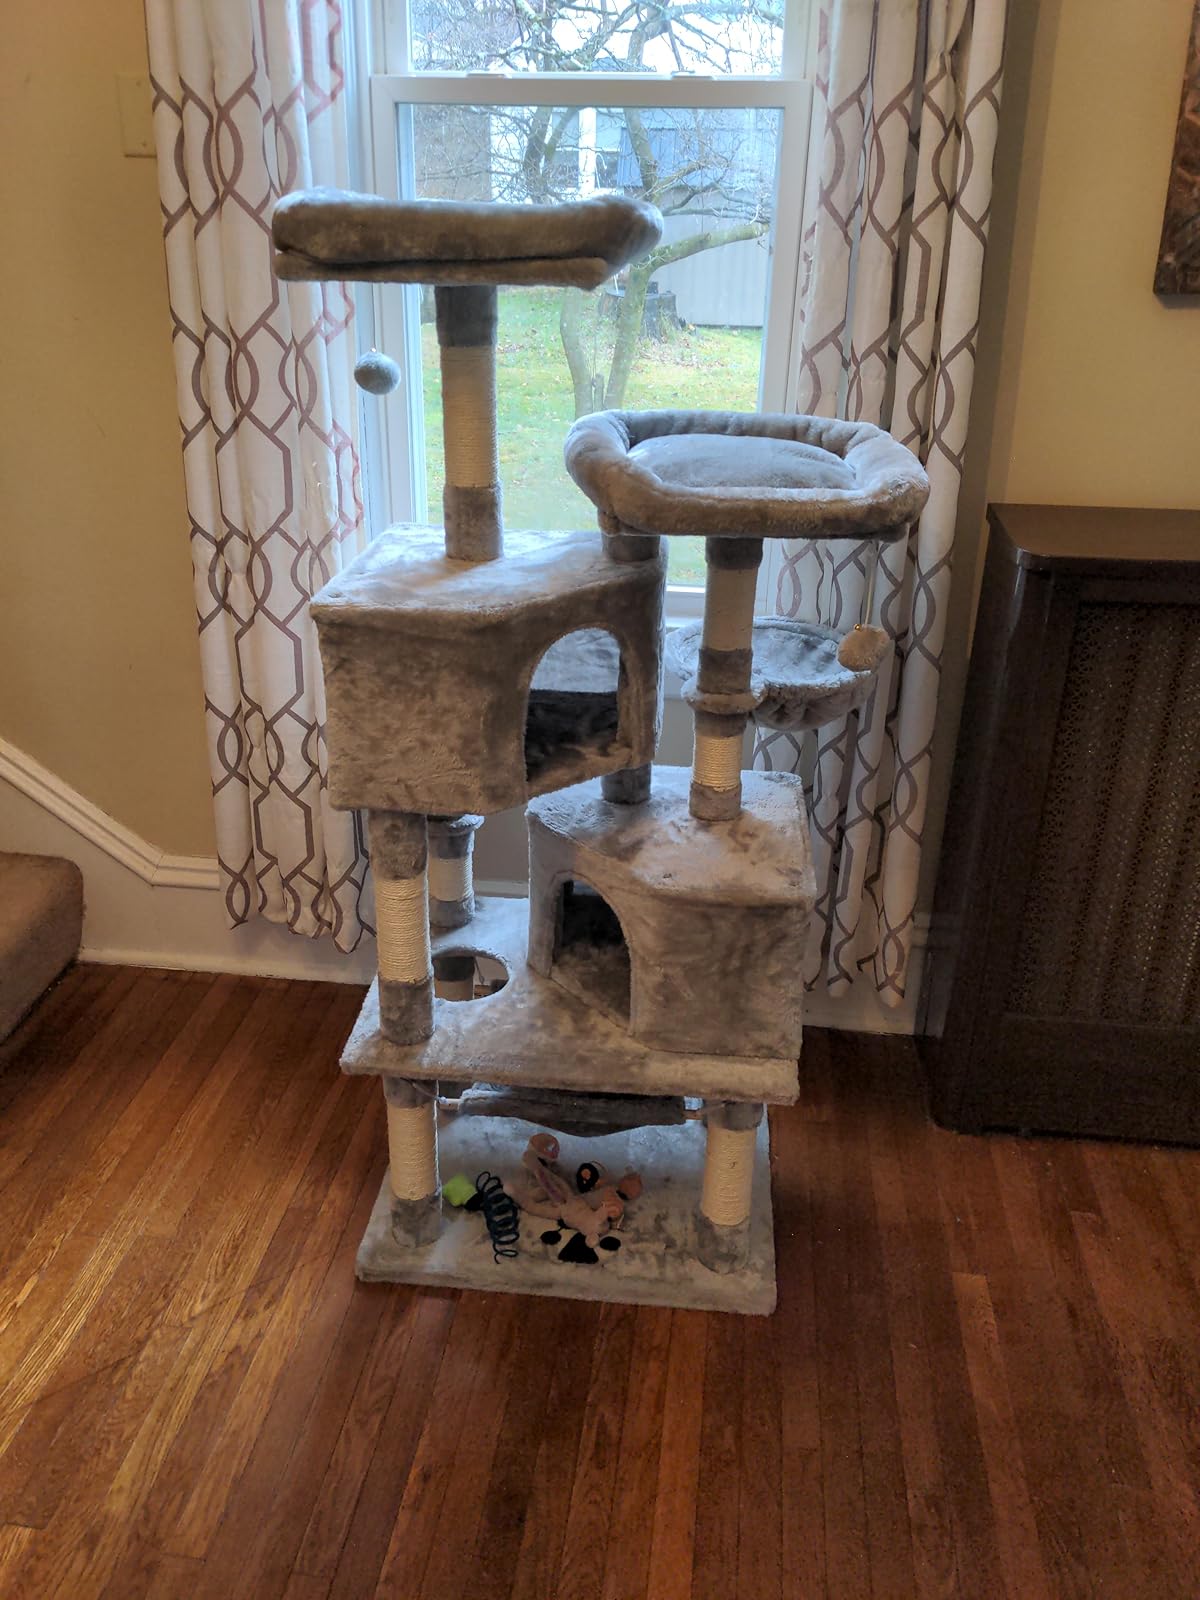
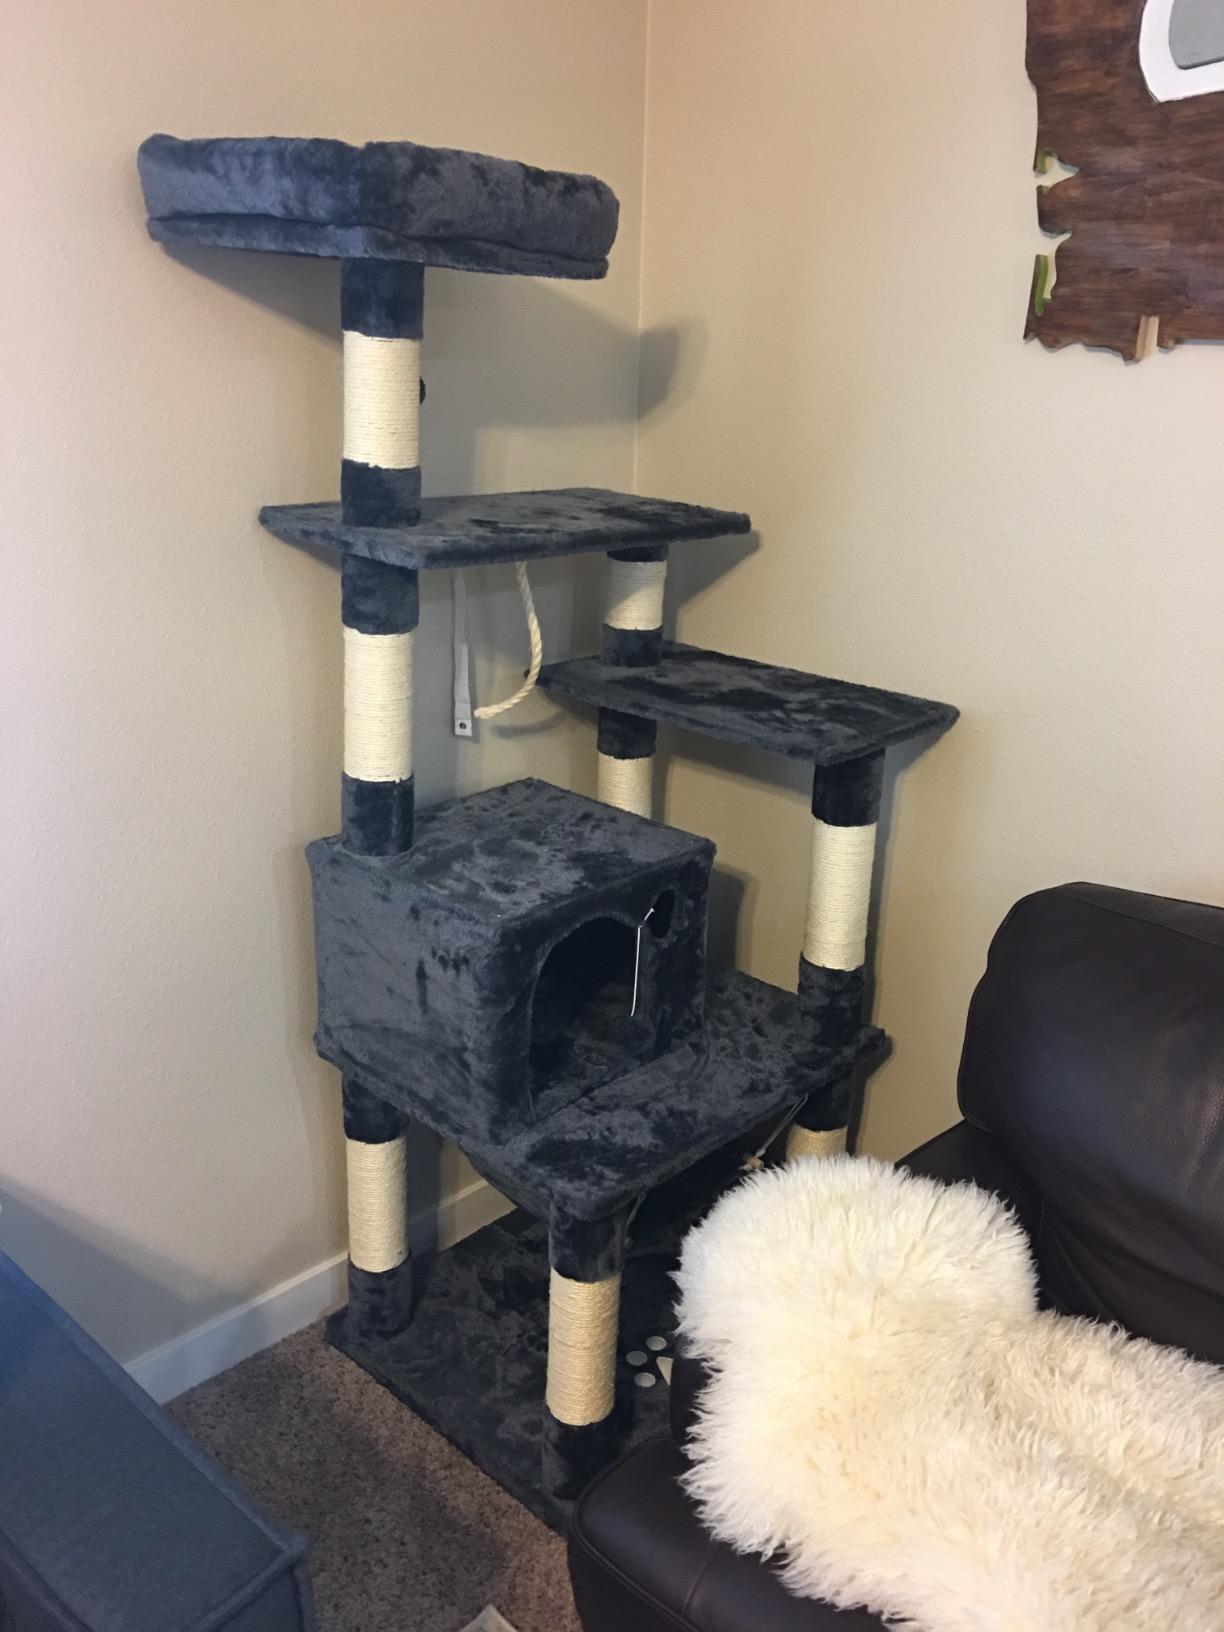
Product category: items_cat tree
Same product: no